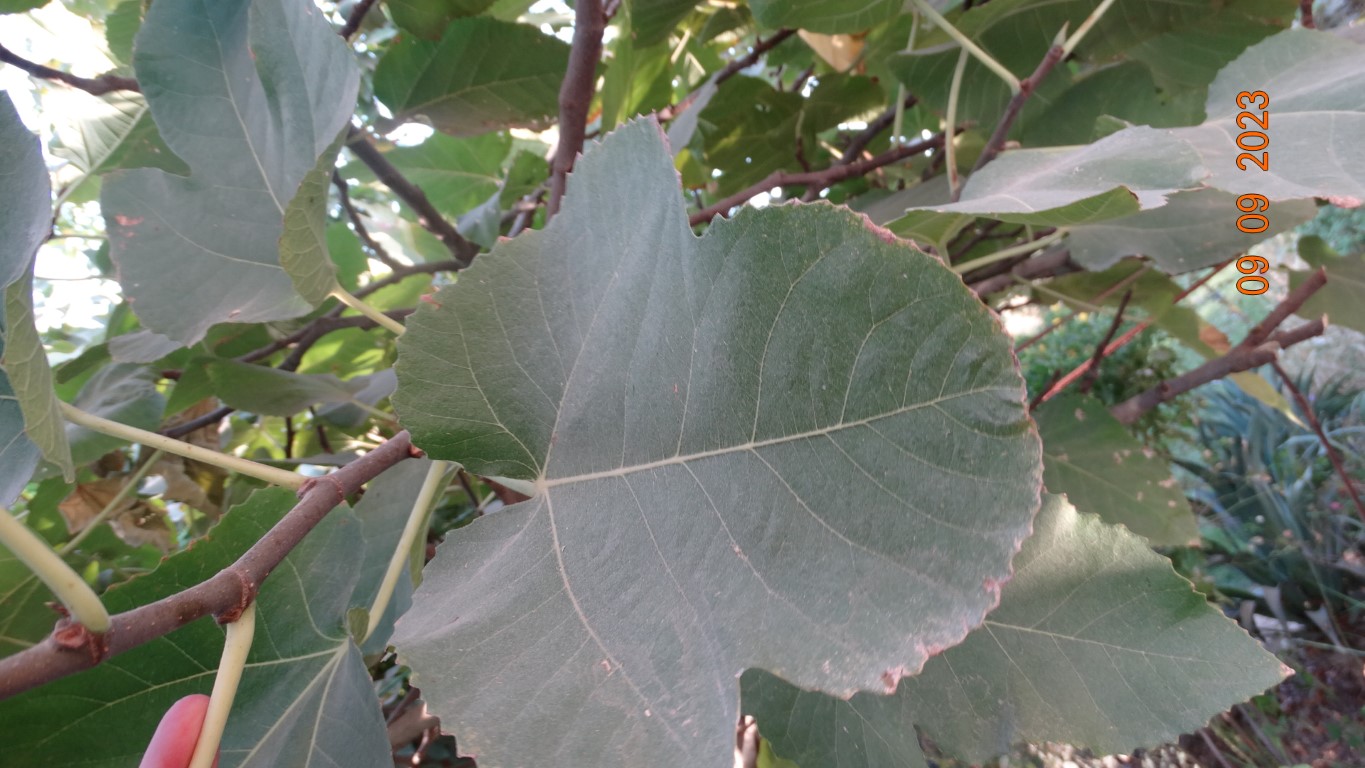
Label: healthy